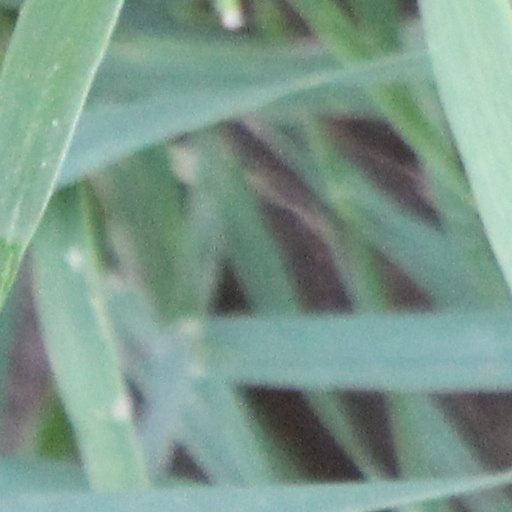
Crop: wheat